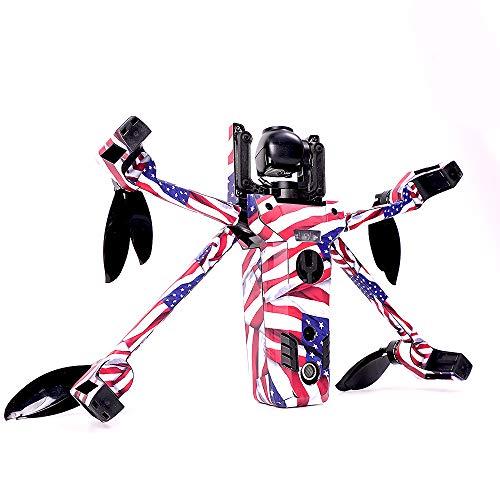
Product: MightySkins Skin Compatible with Parrot Anafi Drone - Geometric Rave | Protective, Durable, and Unique Vinyl Decal wrap Cover | Easy to Apply, Remove, and Change Styles | Made in The USA
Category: Toys & Games | Hobbies | Remote & App Controlled Vehicles & Parts | Remote & App Controlled Vehicles | Quadcopters & Multirotors
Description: FLY IN STYLE: Show off your own unique style with Mighty Skins for your Parrot Anafi Drone Don’t like the Geometric Rave skin We have hundreds of designs to choose from, so your Parrot Anafi Drone will be as unique as you are.
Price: $24.99
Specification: ProductDimensions:14x0.1x12inches|ItemWeight:0.16ounces|ShippingWeight:0.96ounces(Viewshippingratesandpolicies)|ASIN:B07H7QSCS5|Itemmodelnumber:PAANA-GeometricRave